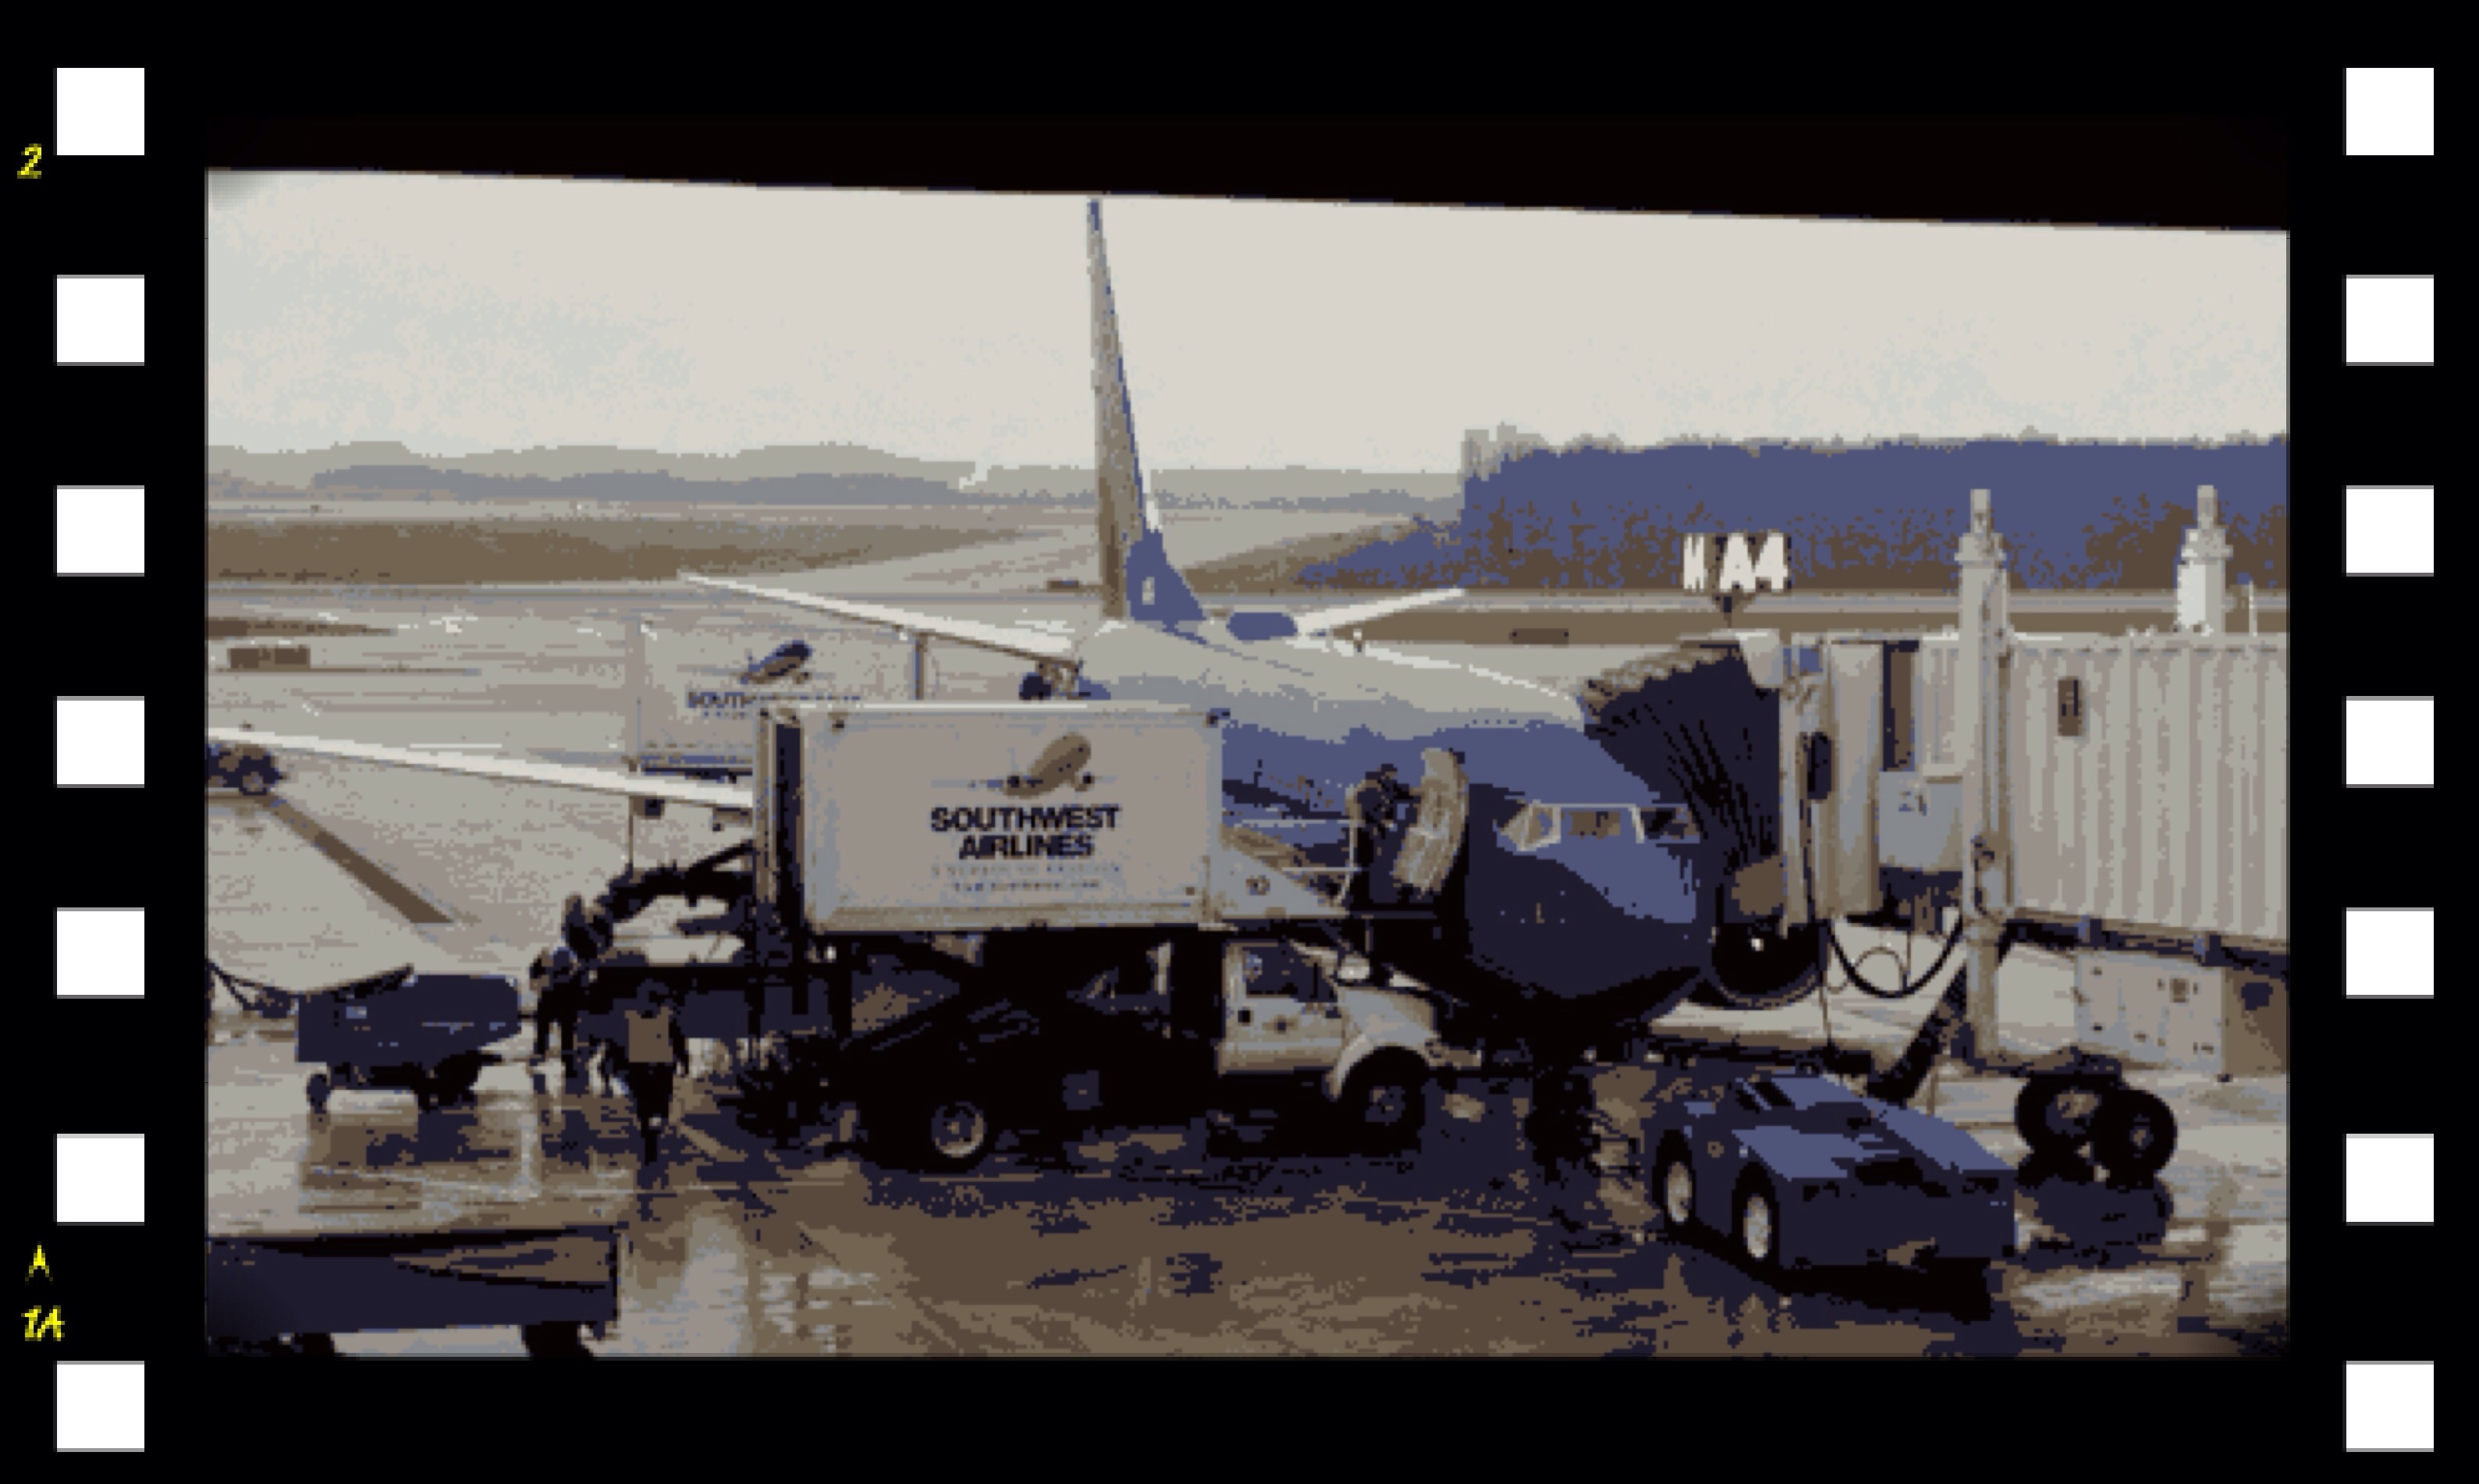
aircraft, vehicle, aviation, dailycreate, presentation, screenshot, tdc39